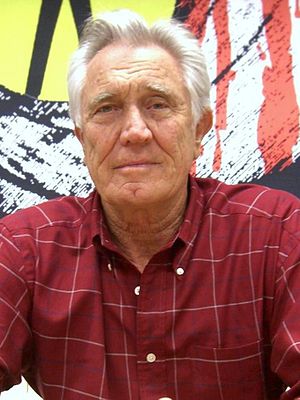
James Bond / James Bond-film / James Bond-film fra Eon Productions
"James Bond er en fiktiv person skabt i 1953 af forfatteren Ian Fleming, som lod ham optræde i 12 romaner og 2 novellesamlinger. Bond har agentnummer 007, de to første nuller dækker over at han har ""tilladelse til at dræbe"" i tjenesten. James Bond blev især populær, da filmproducenterne Albert ""Cubby"" Broccoli og Harry Saltzman købte rettighederne til Ian Flemings James Bond og begyndte at udgive de første Bond-film i 1960'erne. Den første film var Dr. No, og siden er der blevet produceret 24 ""officielle"" film og 3 ""uofficielle"". Den seneste Bond-film kom i oktober 2015: Spectre med Daniel Craig som 007. Den næste med titlen No Time to Die er sat til at få premiere i april 2020. Ud over filmene har der desuden også været utallige tegneserier og videospil med James Bond.